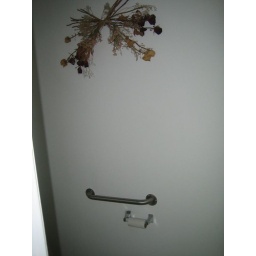
on the wall in the room with the toilet is some kind of dusty old dried flower display.